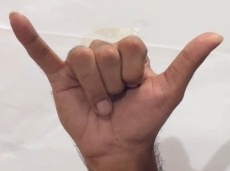
ASL sign: Y